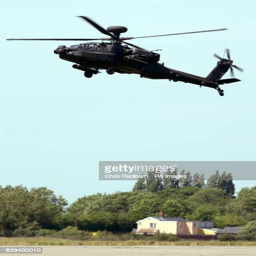
an attack helicopter during a showcase at the base